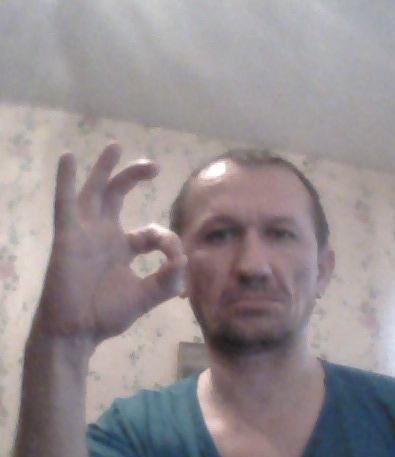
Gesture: ok